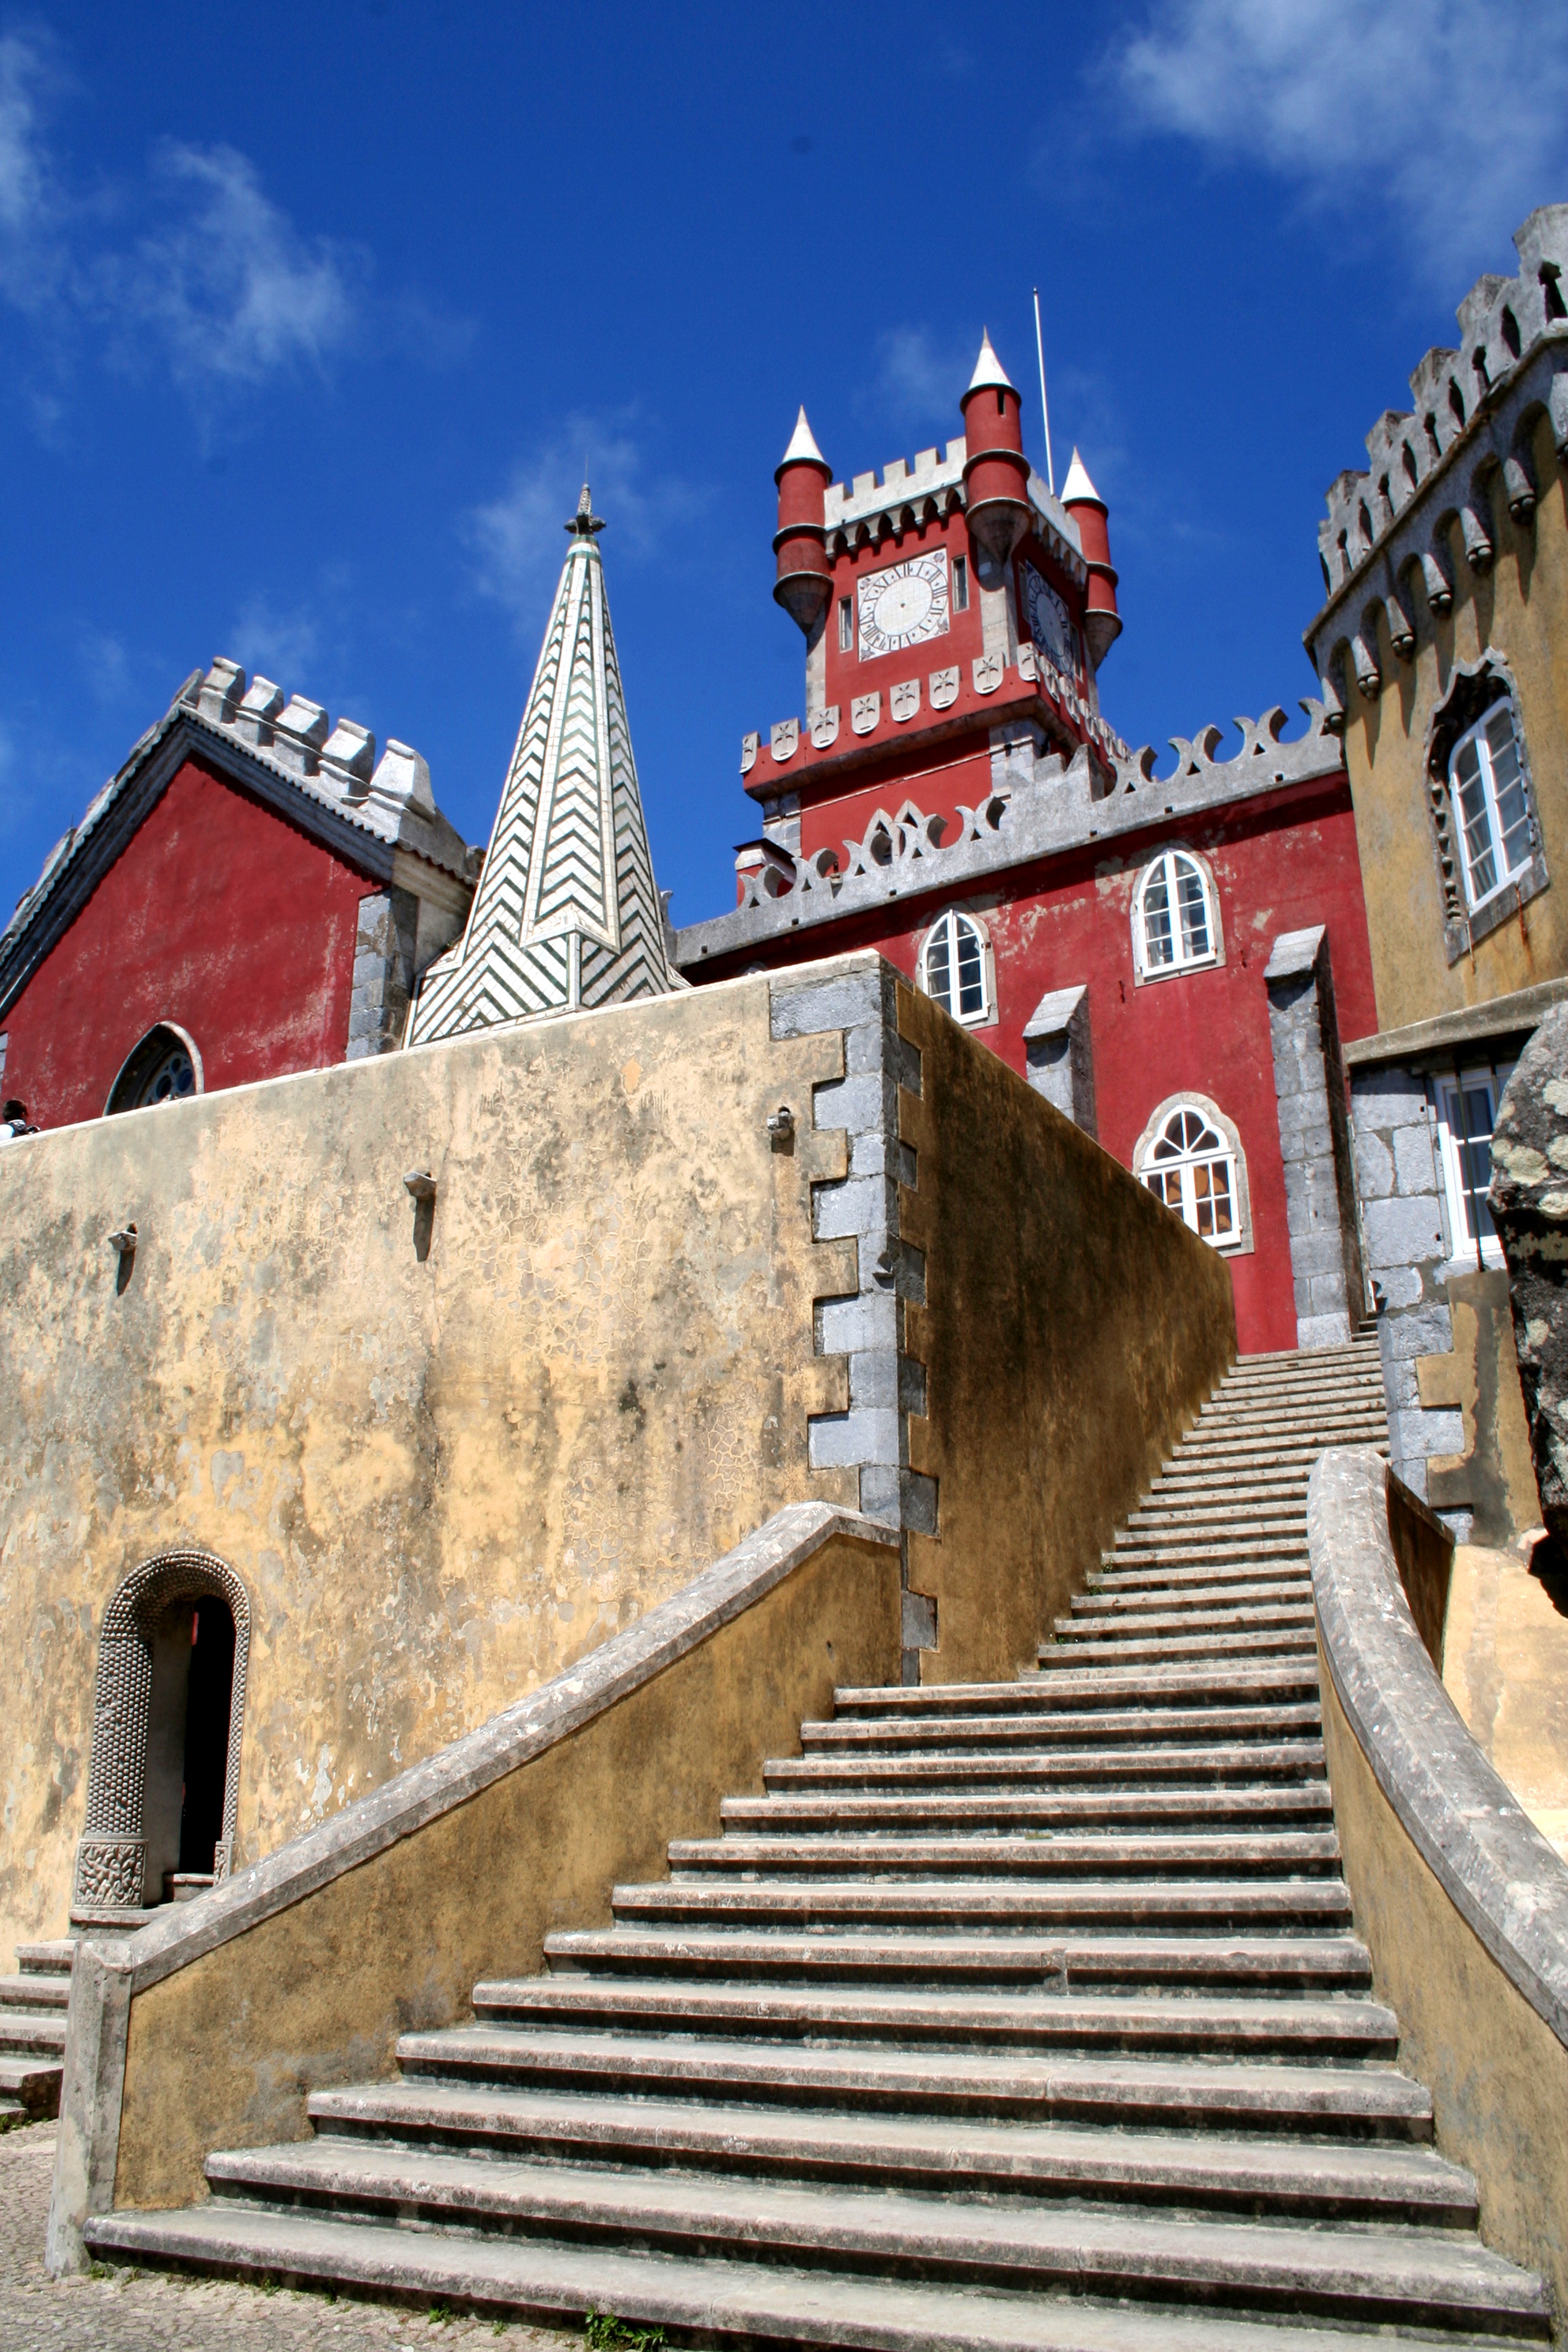
architecture, town, building, chateau, palace, old, travel, europe, tower, museum, castle, landmark, attraction, yellow, tourism, monastery, portugal, history, palacio, european, famous, heritage, historical, royal, middle ages, lisboa, lisbon, sintra, portuguese, cas